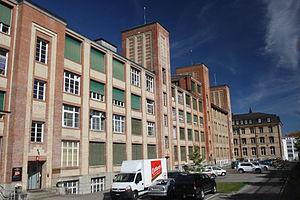
Fabrique de Villars Maître Chocolatier S.A., Route de la Fonderie 2-6, Fribourg
Villars Maître Chocolatier SA est une chocolaterie située à Fribourg en Suisse.
Cette liste présente les biens culturels d'importance nationale dans le canton de Fribourg. Cette liste correspond à l'édition 2009 de l'Inventaire Suisse des biens culturels d'importance nationale pour le canton de Fribourg. Il est trié par commune et inclus : 205 bâtiments séparés, 14 collections, 18 sites archéologiques et un cas particulier.